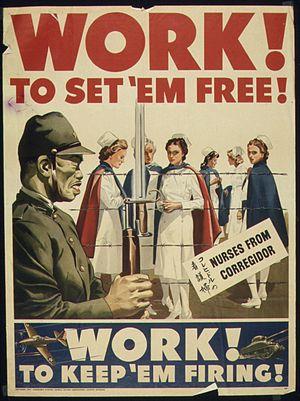
La bataille de Corregidor fut, en 1942, le dernier combat de la première Campagne des Philippines, l'Empire du Japon établissant un contrôle total sur le territoire philippin.